Fairhaven Branch Railroad

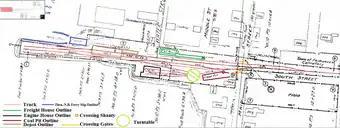
1913 Map of the New Haven Yard at Fairhaven.

Proposals to convert the line to a rail trail began in the 1970s. In 1996, a local resident built a narrow wooden bridge across the outlet channel of Eel Pond in Mattapoisett, enabling use of a section of the former right-of-way for recreation. He and others built a series of replacement bridges across the widening channel, with the last completed in 2010. In 1999, of the former line from the Fairhaven terminus to the Mattapoisett town line was converted to the Phoenix Rail Trail (named after nearby Fort Phoenix). The first of the Mattapoisett Rail Trail was completed in 2010, extending the trail to Mattapoisett Neck Road. That year, Old Colony Regional Vocational Technical High School students rebuilt the bridge over the Mattapoisett River, allowing use of a further of unpaved right-of-way.